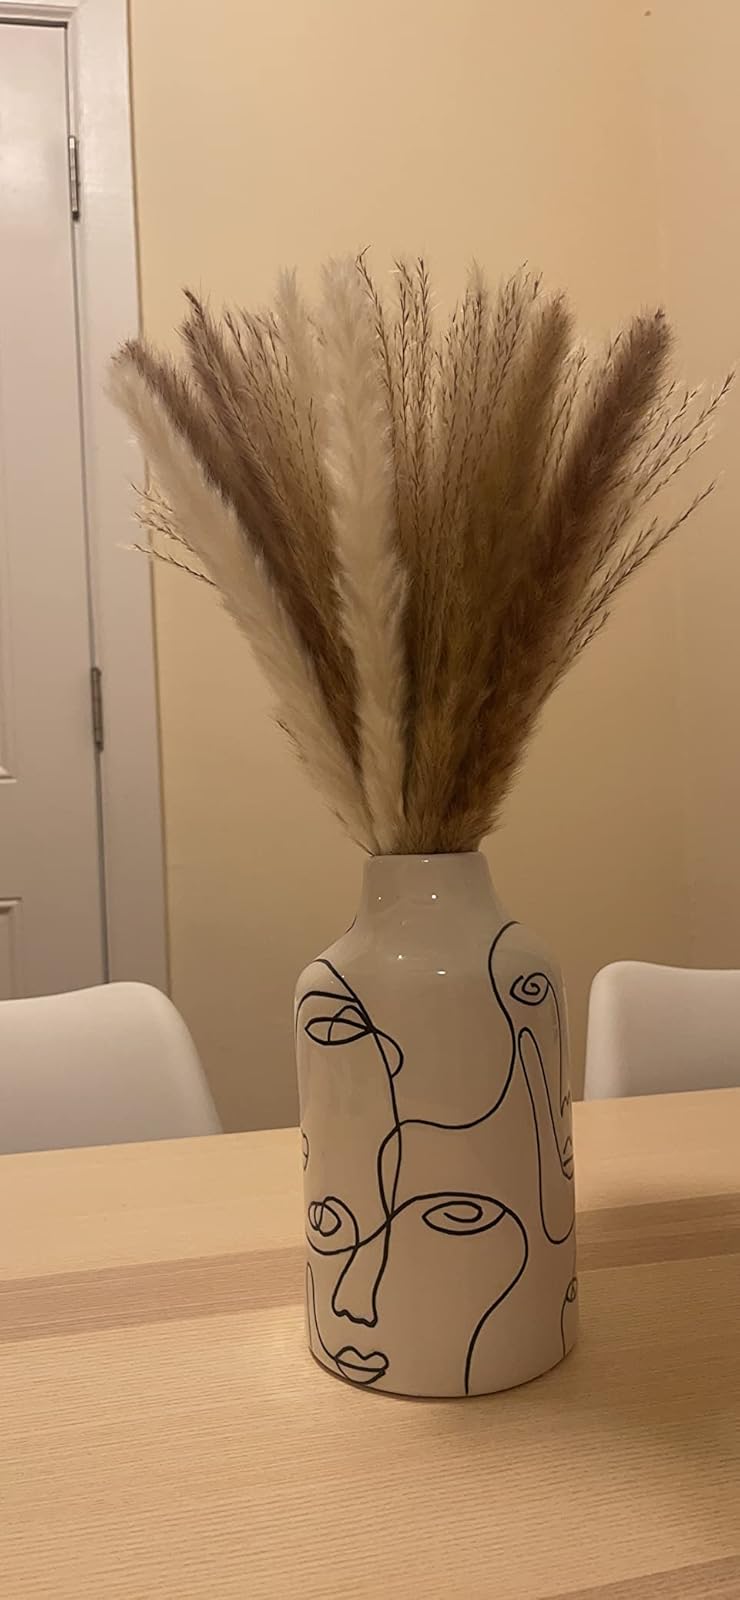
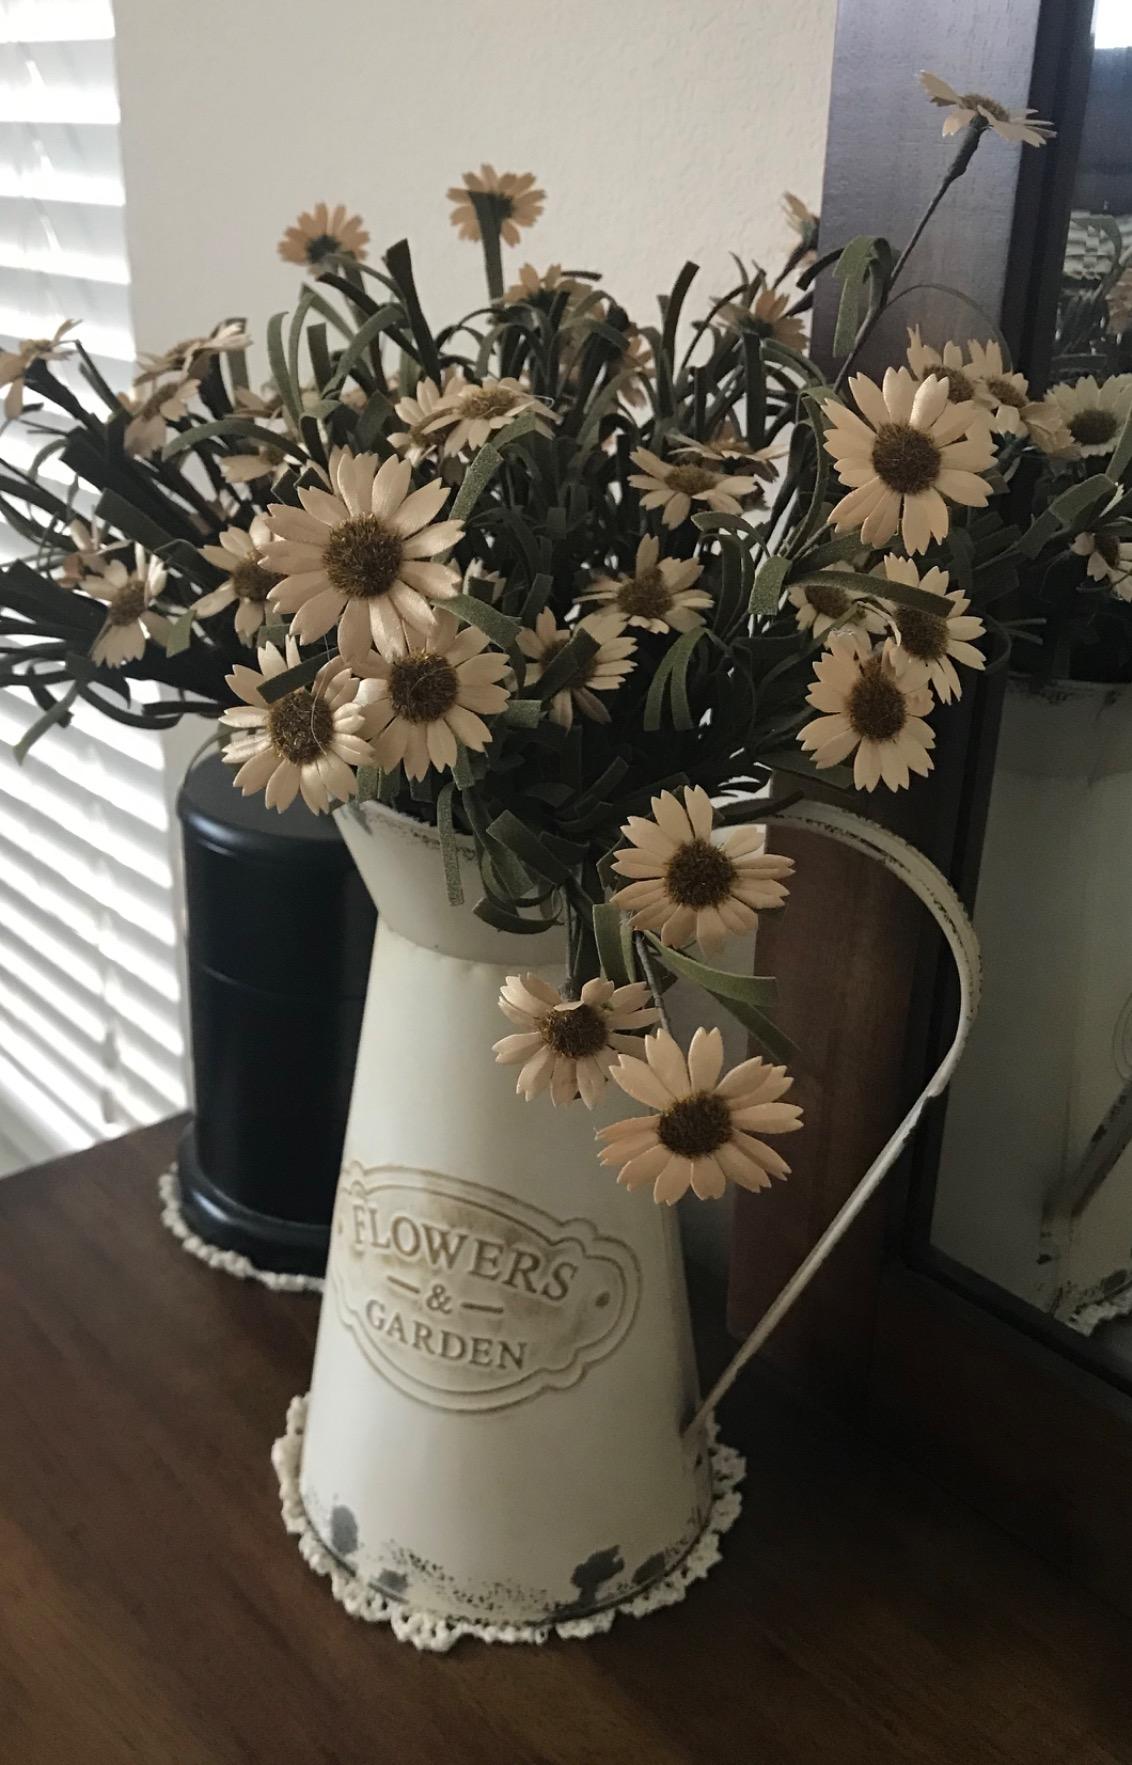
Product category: vase
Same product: no